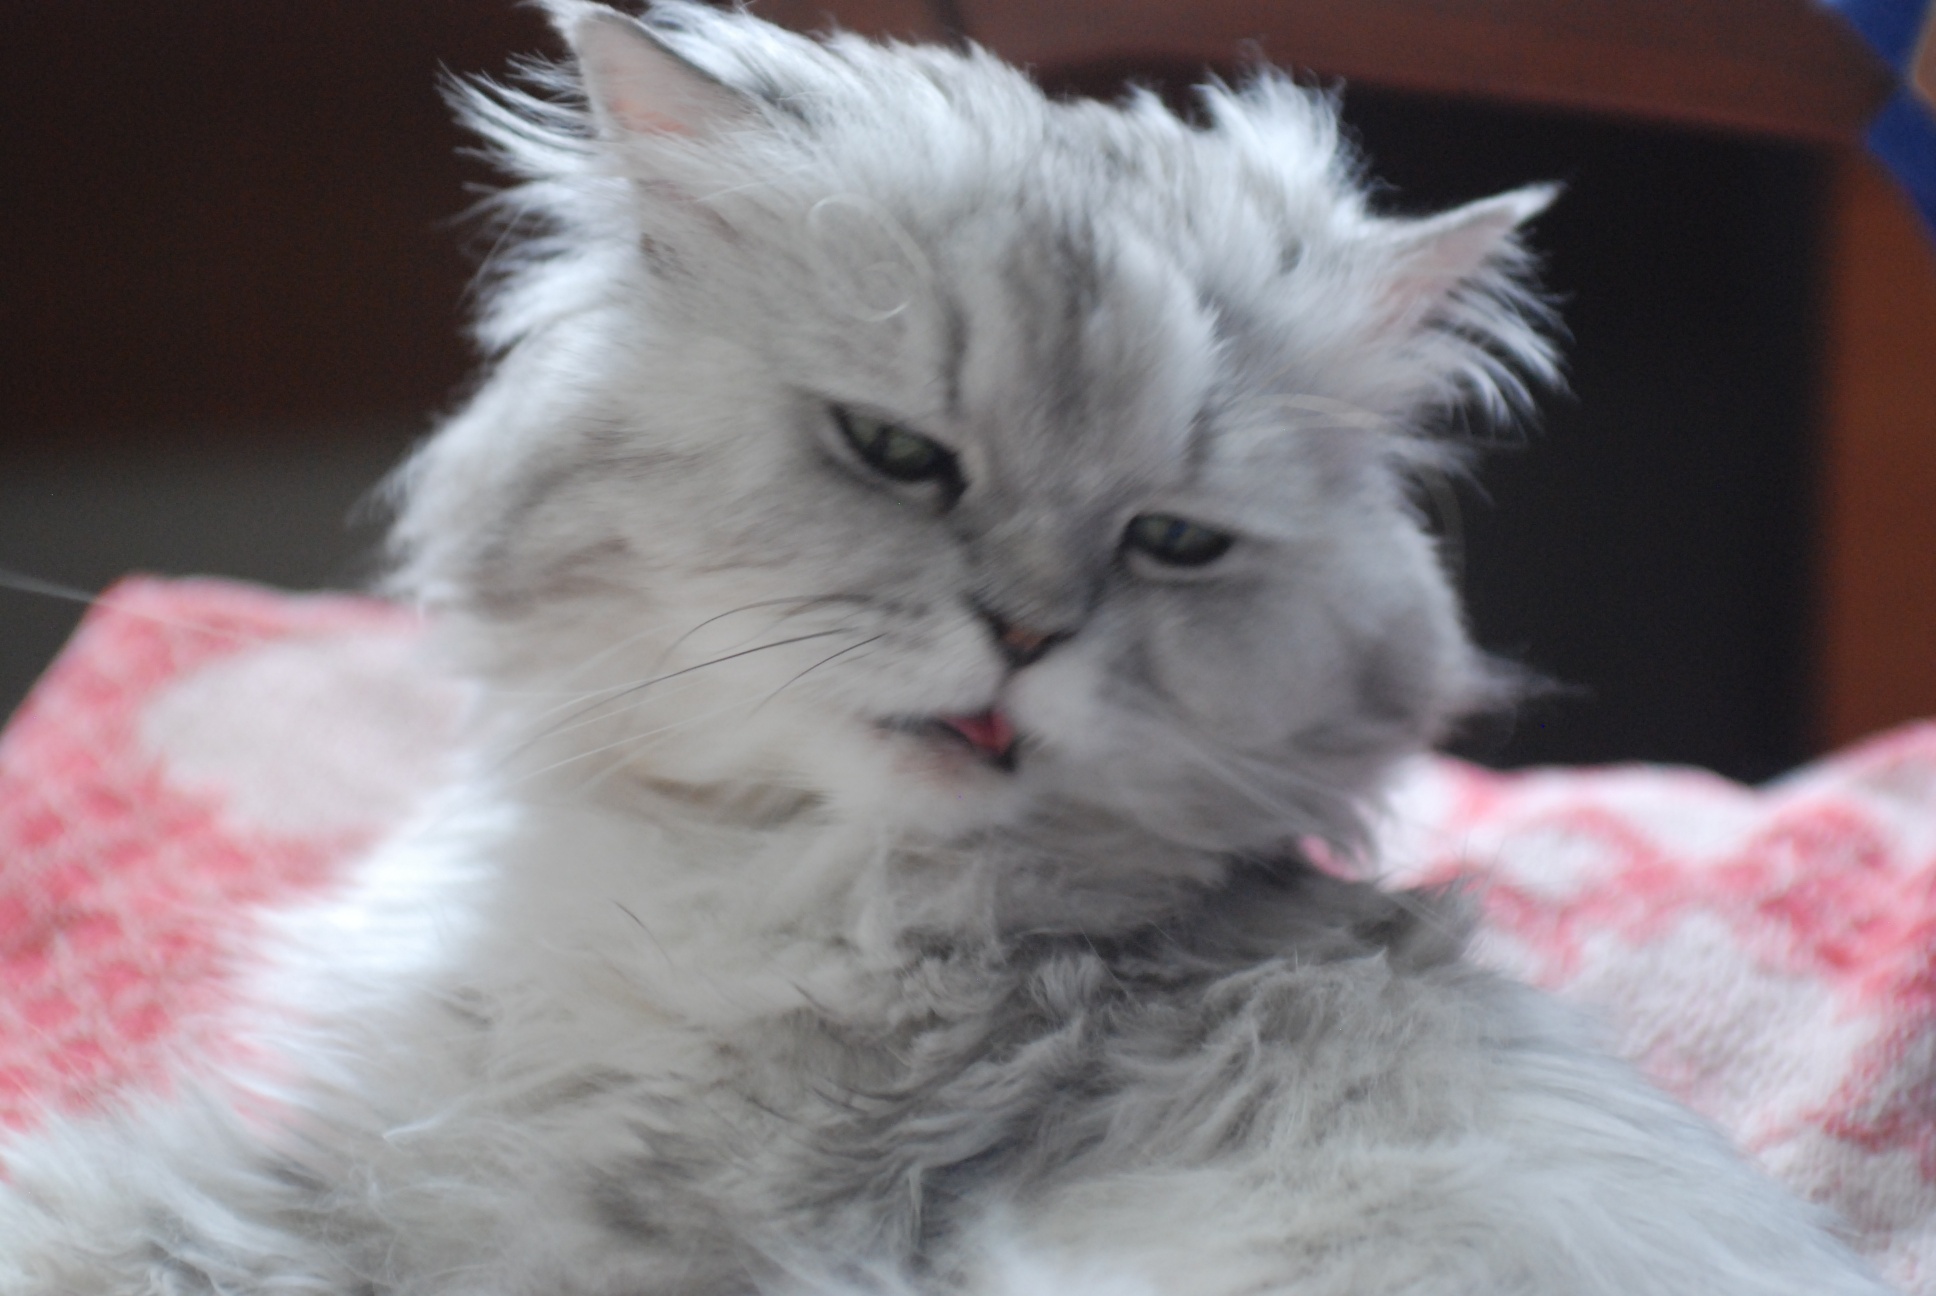
nature, animal, pet, kitten, cat, feline, mammal, nikon, pets, cats, whiskers, cool image, animals, vertebrate, chat, 28, gato, nikkor, d80, chats, ragdoll, siberian, nikond80, marcello, persian, chinchilla, nikkor357028, 3570, maine coon, norwegian forest cat, small to medium sized cats, cat like mammal, carnivoran, domestic short haired cat, domestic long haired cat, british semi longhair, turkish angora